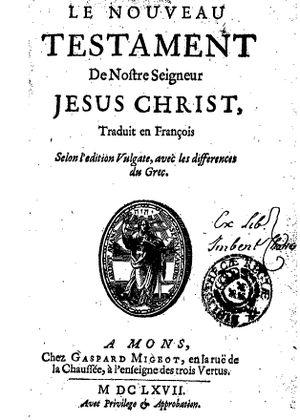
Louis-Isaac Lemaistre, sieur de Sacy, prêtre proche de Port-Royal, est un théologien, bibliste et humaniste français. Il est surtout connu par sa traduction de la Bible, la plus répandue au XVIIIᵉ siècle, dite aussi « Bible de Port-Royal ».
Louis de Rouvroy, duc de Saint-Simon, est né à Paris le 16 janvier 1675 et mort le 2 mars 1755. Duc et pair de France, courtisan et mémorialiste, « espion sagace et fantasque de Versailles et des coulisses du pouvoir », c'est un témoin essentiel de la fin du règne de Louis XIV et de la Régence.
Le jansénisme est une doctrine théologique à l'origine d'un mouvement religieux, puis politique et philosophique, qui se développe aux XVIIᵉ et XVIIIᵉ siècles, principalement en France, en réaction à certaines évolutions de l'Église catholique et à l'absolutisme royal.